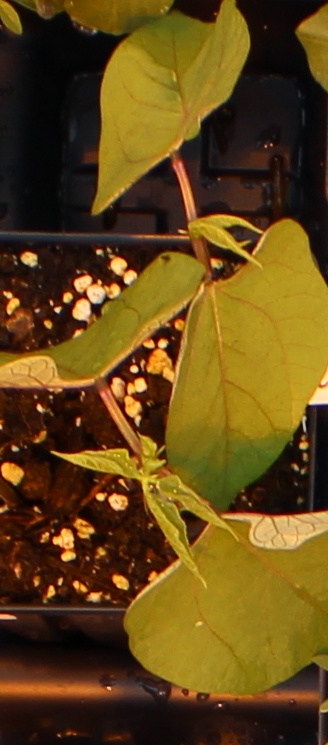
Label: Blackbean